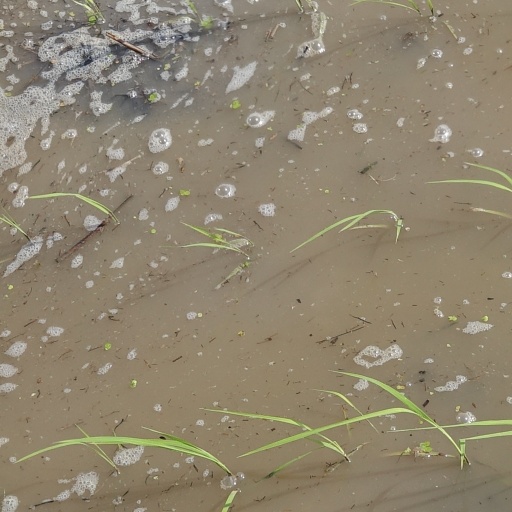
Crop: rice